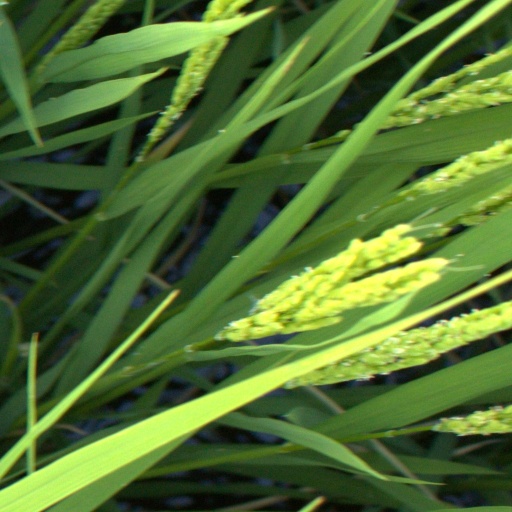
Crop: rice